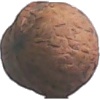
Label: Walnut 1